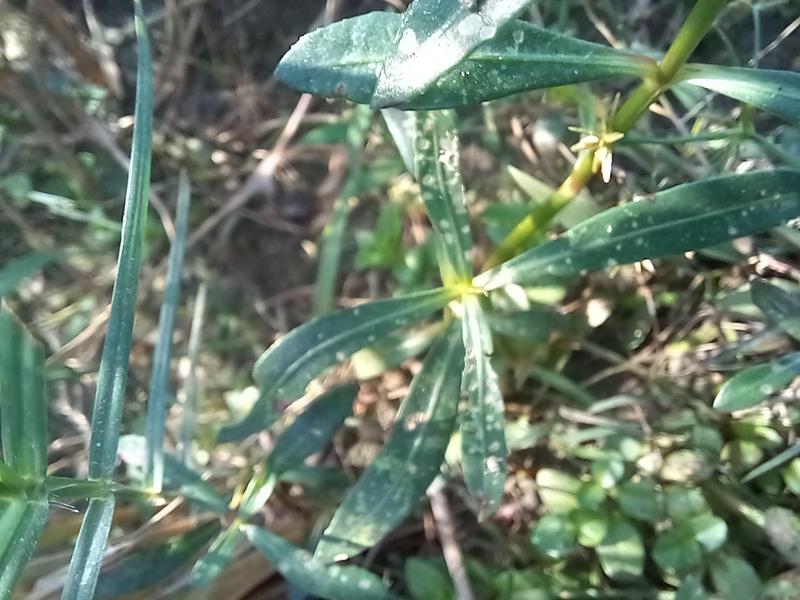
Weed species: Alternanthera philoxeroide